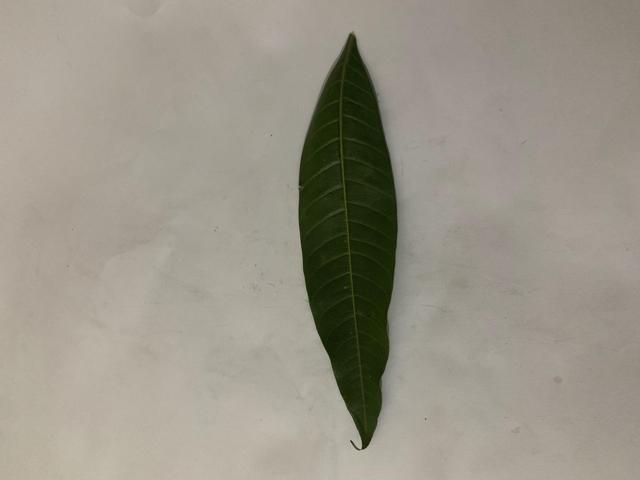
Mango leaf variety: Banana